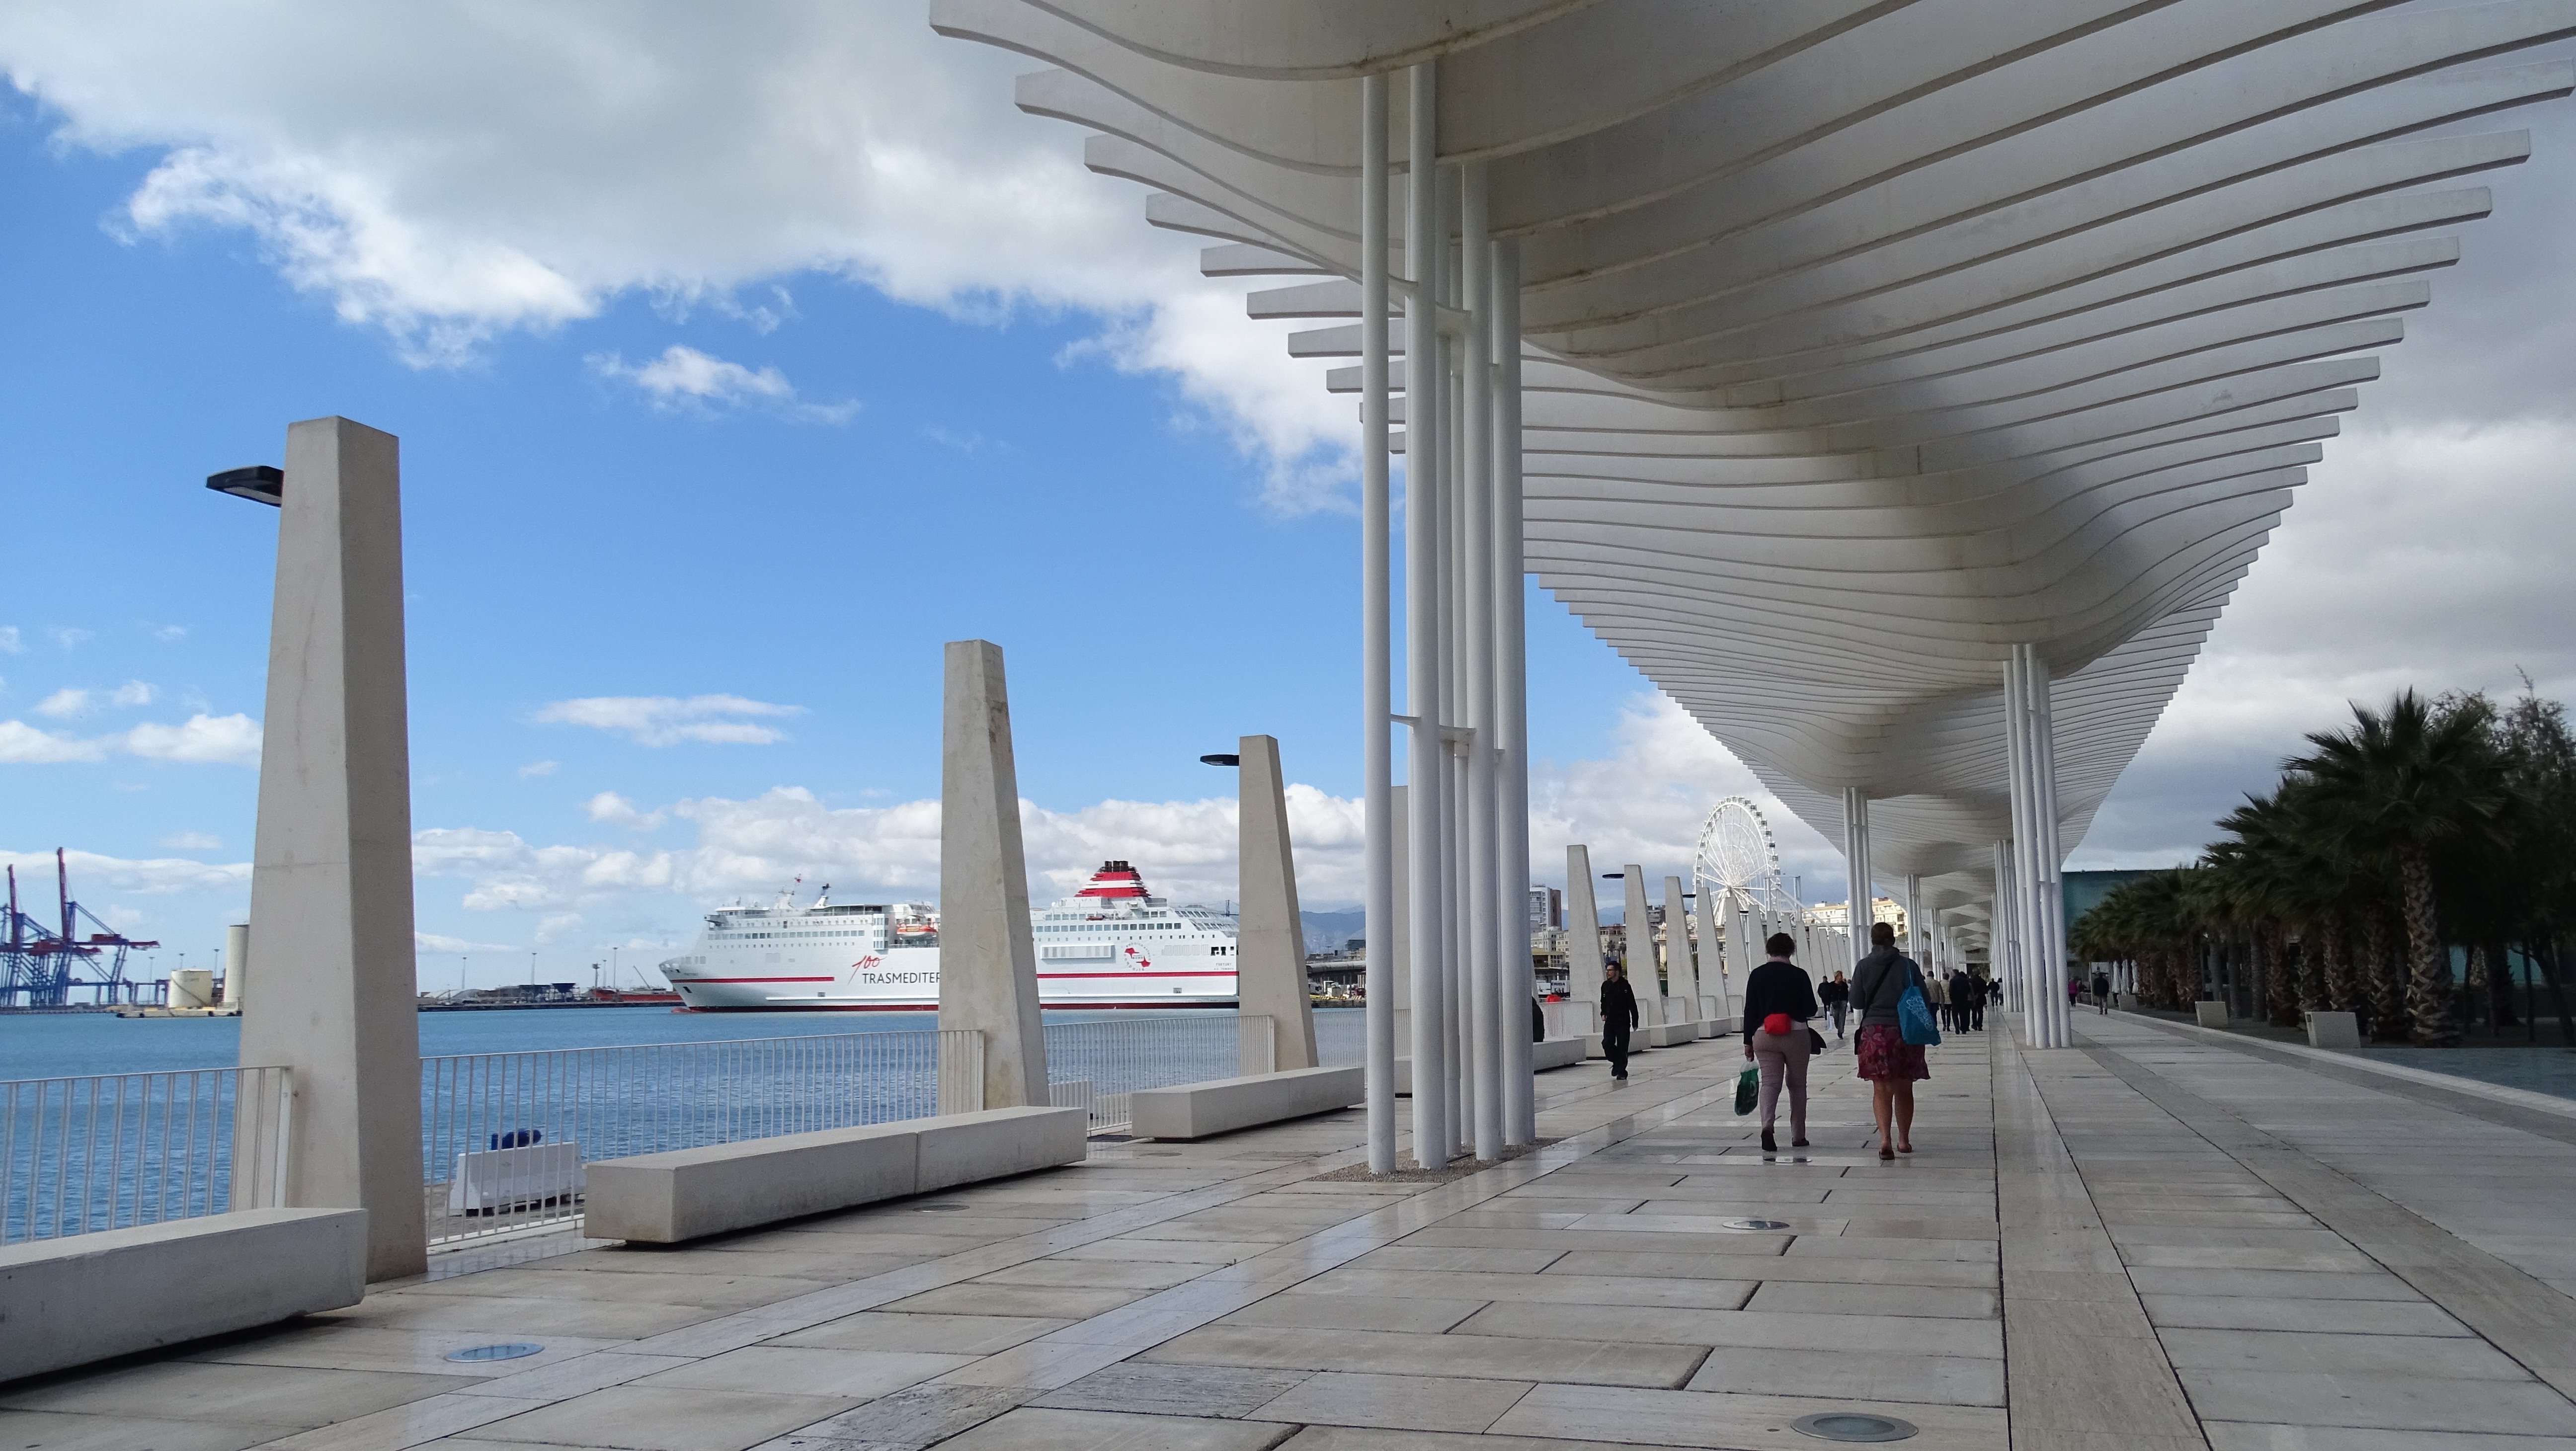
architecture, structure, boardwalk, walkway, tower, landmark, port, headquarters, cities, malaga